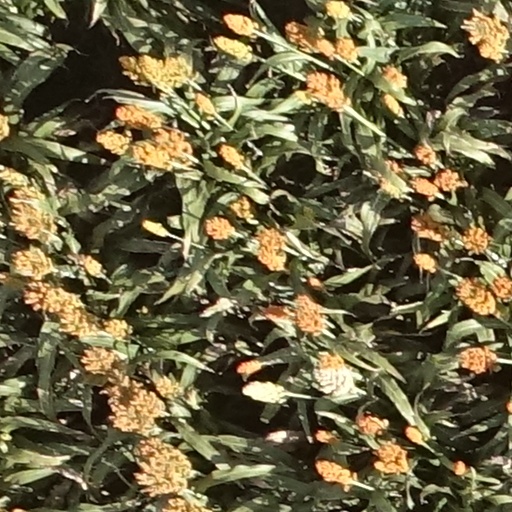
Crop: sorghum